262 Valda

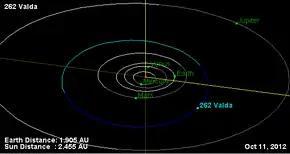
Orbital diagram

262 Valda is a main belt asteroid that was discovered by Austrian astronomer Johann Palisa on 3 November 1886 in Vienna. The name was proposed by Bettina von Rothschild.